Collectors (film)

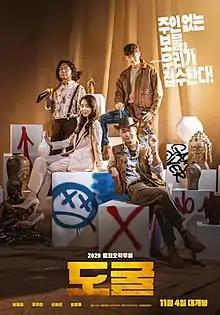
Theatrical release poster

Collectors is a 2020 South Korean heist action comedy film directed by Park Jung-bae and produced by Hwang Dong-hyuk. The film starring Lee Je-hoon, Jo Woo-jin, Shin Hye-sun and Im Won-hee, tells the caper story of a grave robbery taking place in the heart of Seoul.